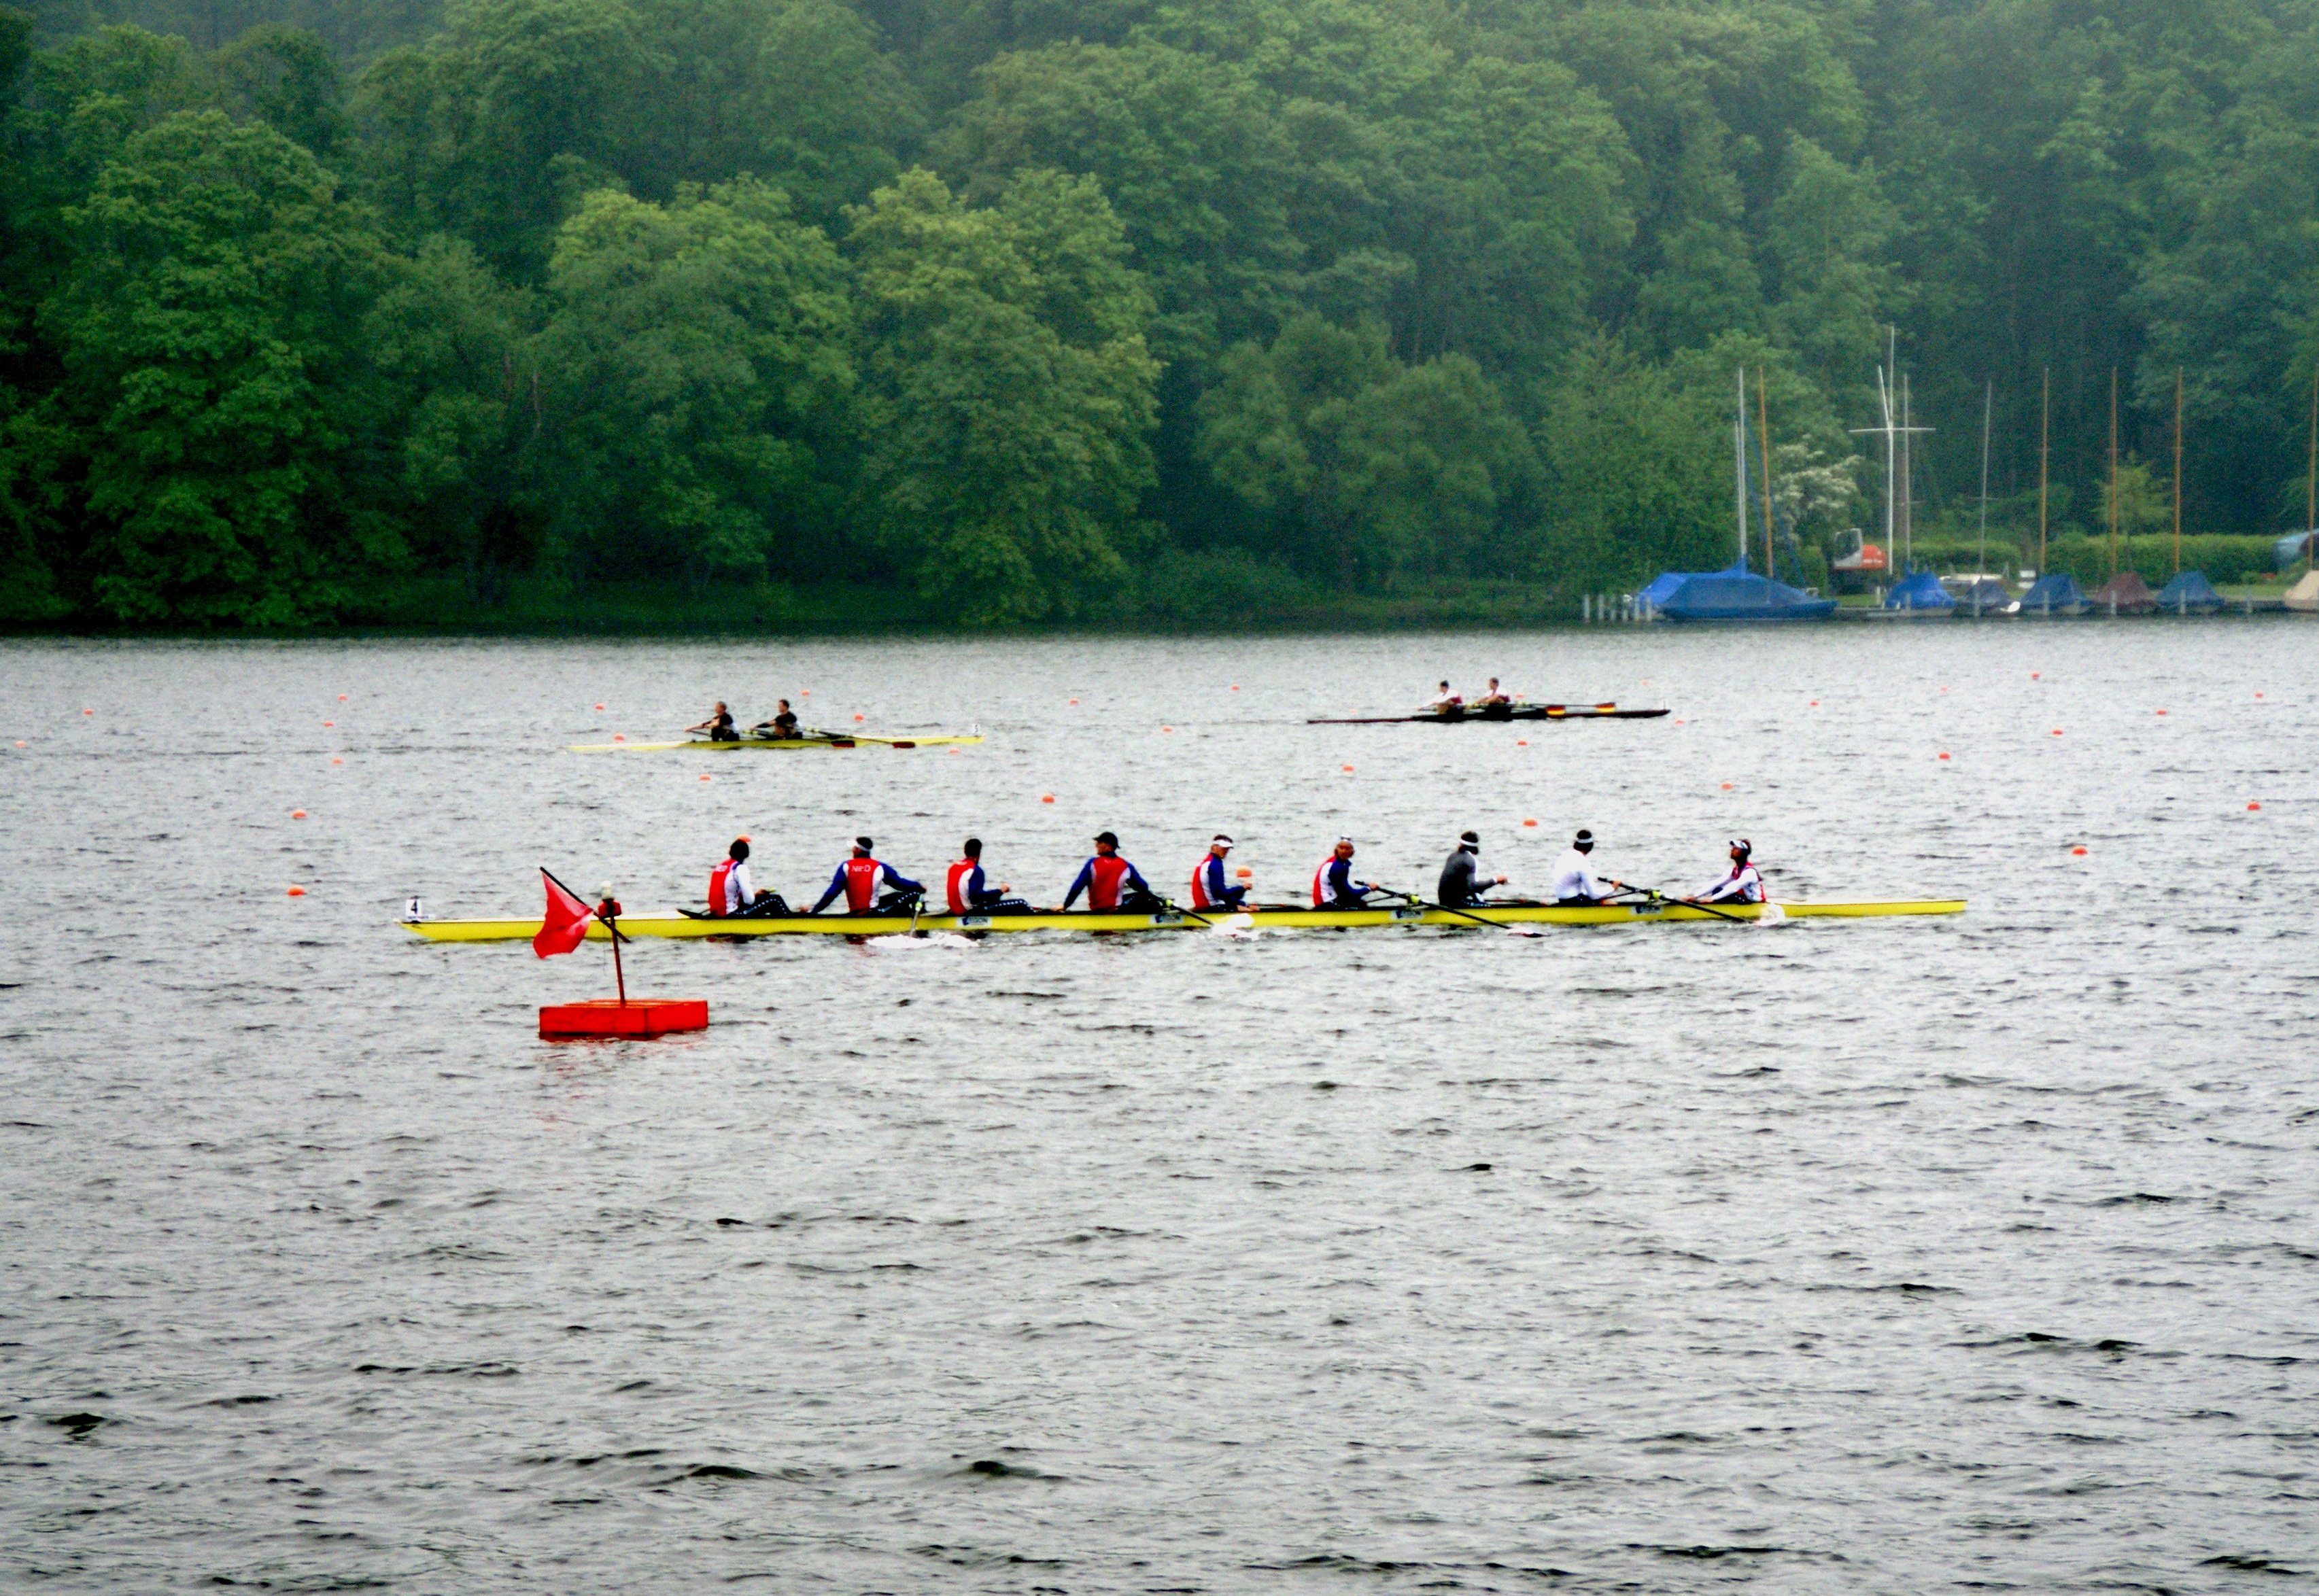
water, rain, lake, recreation, paddle, eat, competition, sports, boating, hazy, germany, rowing, canoeing, baldeneysee, water sport, rowing boats, eighth with coxswain, outdoor recreation, watercraft rowing